Gottfried Schapper

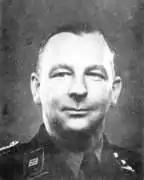
Gottfried Schapper

Schapper was the son of the protestant pastor Karl Schapper and grew up with seven siblings. His eldest brother (son from the father's first marriage) is the resistance fighter against national socialism and labour leader Karl Schapper, his youngest (like Gottfried from second marriage) the prophet Helmut Schapper. During 1919 he was married, and had a son in 1934.